F Street House

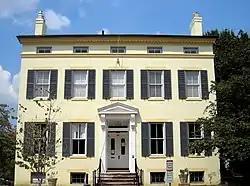

The F Street House is a historic 19th-century mansion in Washington, D.C., blocks away from the White House, that serves as the official residence of the President of the George Washington University. It is a registered landmark on the National Register of Historic Places and was previously known as the Steedman-Ray House, Alexander Ray House, and as the F Street Club.